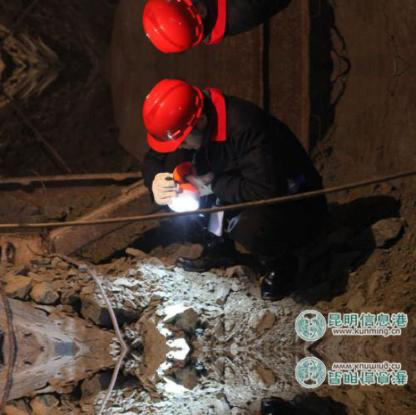
Objects in the image:
label: helmet
label: helmet